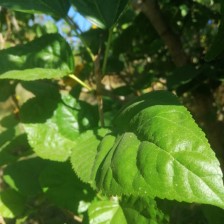
Variety: BlackAustralia